What It Feels Like for a Girl

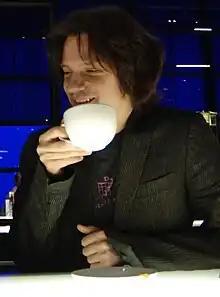
Guy Sigsworth holding a white tea-cup in his right hand and smiling down.

After the critical and commercial success of her seventh studio album, "Ray of Light" (1998), Madonna had intended to embark on a concert tour in September 1999, but the tour was cancelled due to the delay of her film "The Next Best Thing" (2000). She released one-off singles like "Beautiful Stranger" (1999) and a cover of Don McLean's "American Pie" (2000). The singer also became pregnant with her son Rocco, from her relationship with director Guy Ritchie. Wanting to distract herself from the media frenzy, Madonna concentrated on the development of her eighth studio album, "Music".